Lactuca serriola

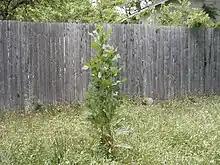
A cluster of nine "L. serriola", growing to a height of

"Lactuca serriola" is native to Europe, Asia, and north Africa, and has become naturalized elsewhere.